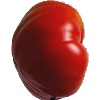
Label: Tomato 3